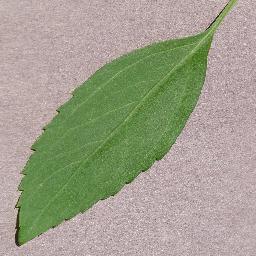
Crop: cherry
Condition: (including_sour)_healthy